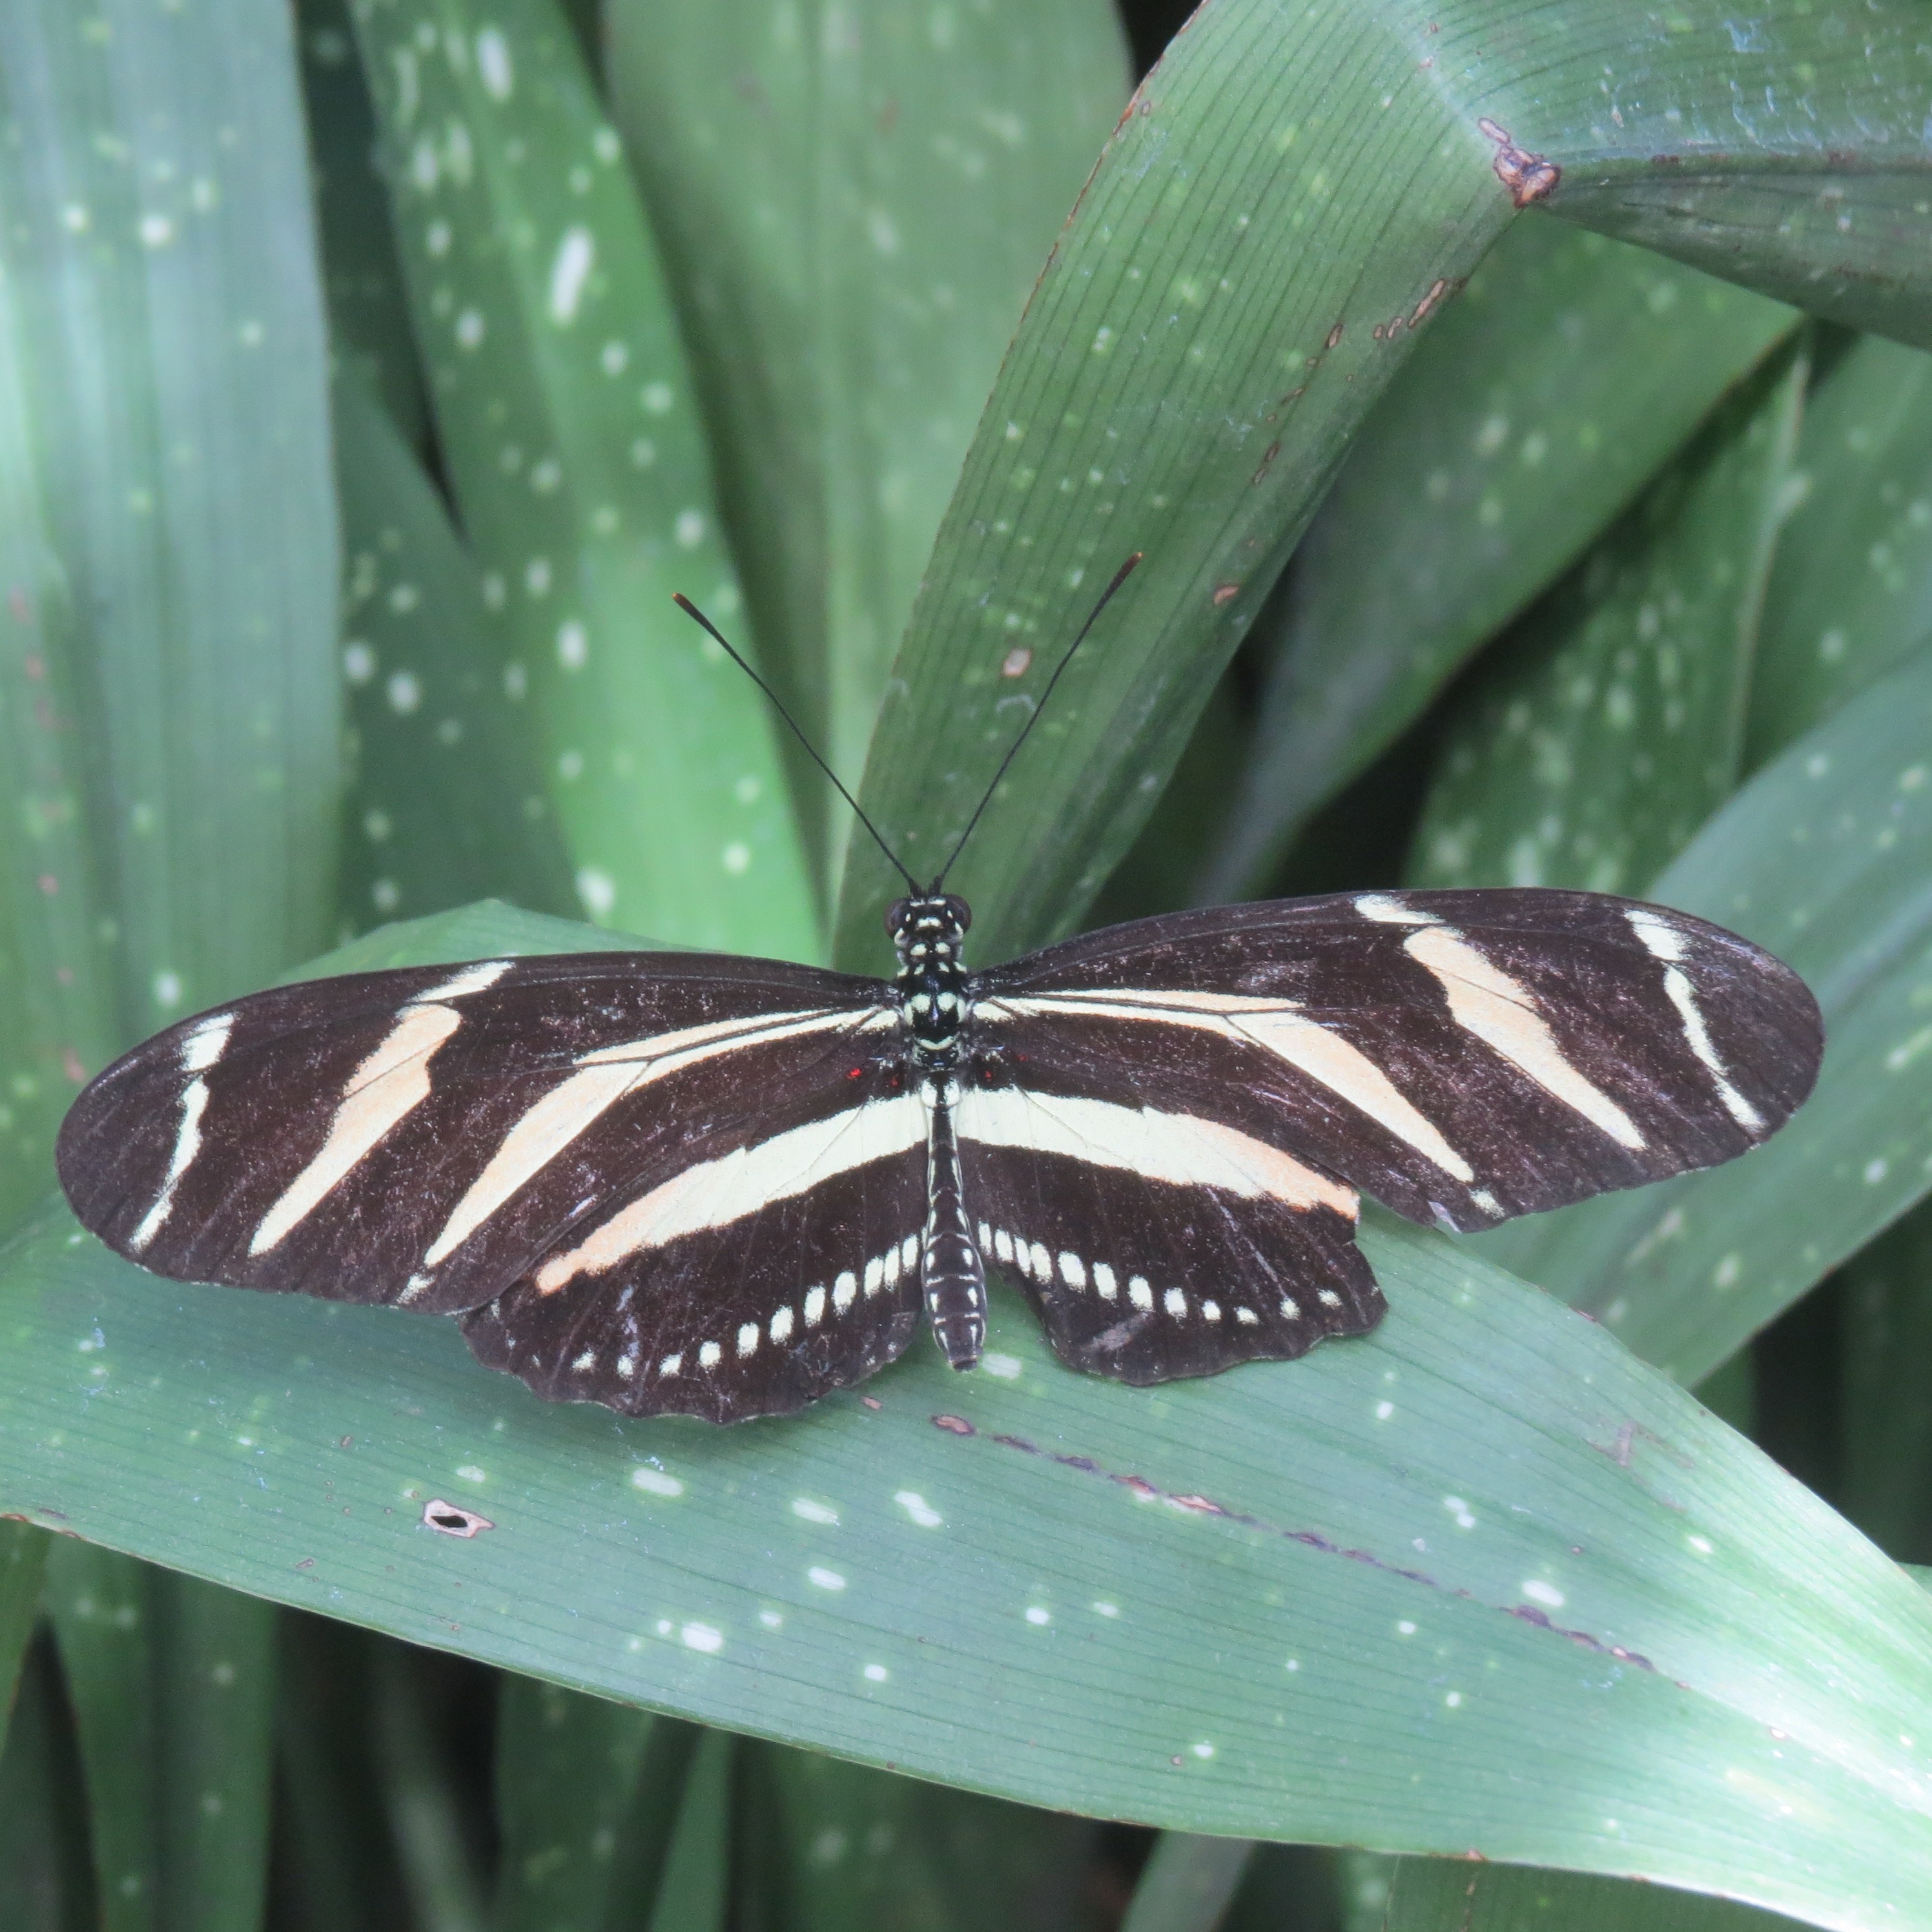
nature, outdoor, wing, leaf, flower, wildlife, wild, green, tropical, insect, small, bug, botany, moth, butterfly, colorful, fauna, invertebrate, life, close up, entomology, bright, delicate, exotic, fragile, thorax, antennae, macro photography, metamorphosis, arthropod, proboscis, cocoon, flying insect, pollinator, plant stem, moths and butterflies